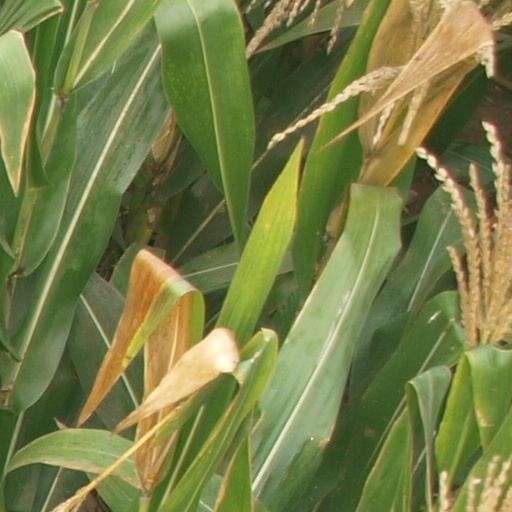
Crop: maize; corn